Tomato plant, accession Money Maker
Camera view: horizontal (90 deg, fisheye); turntable rotation: 300 degrees
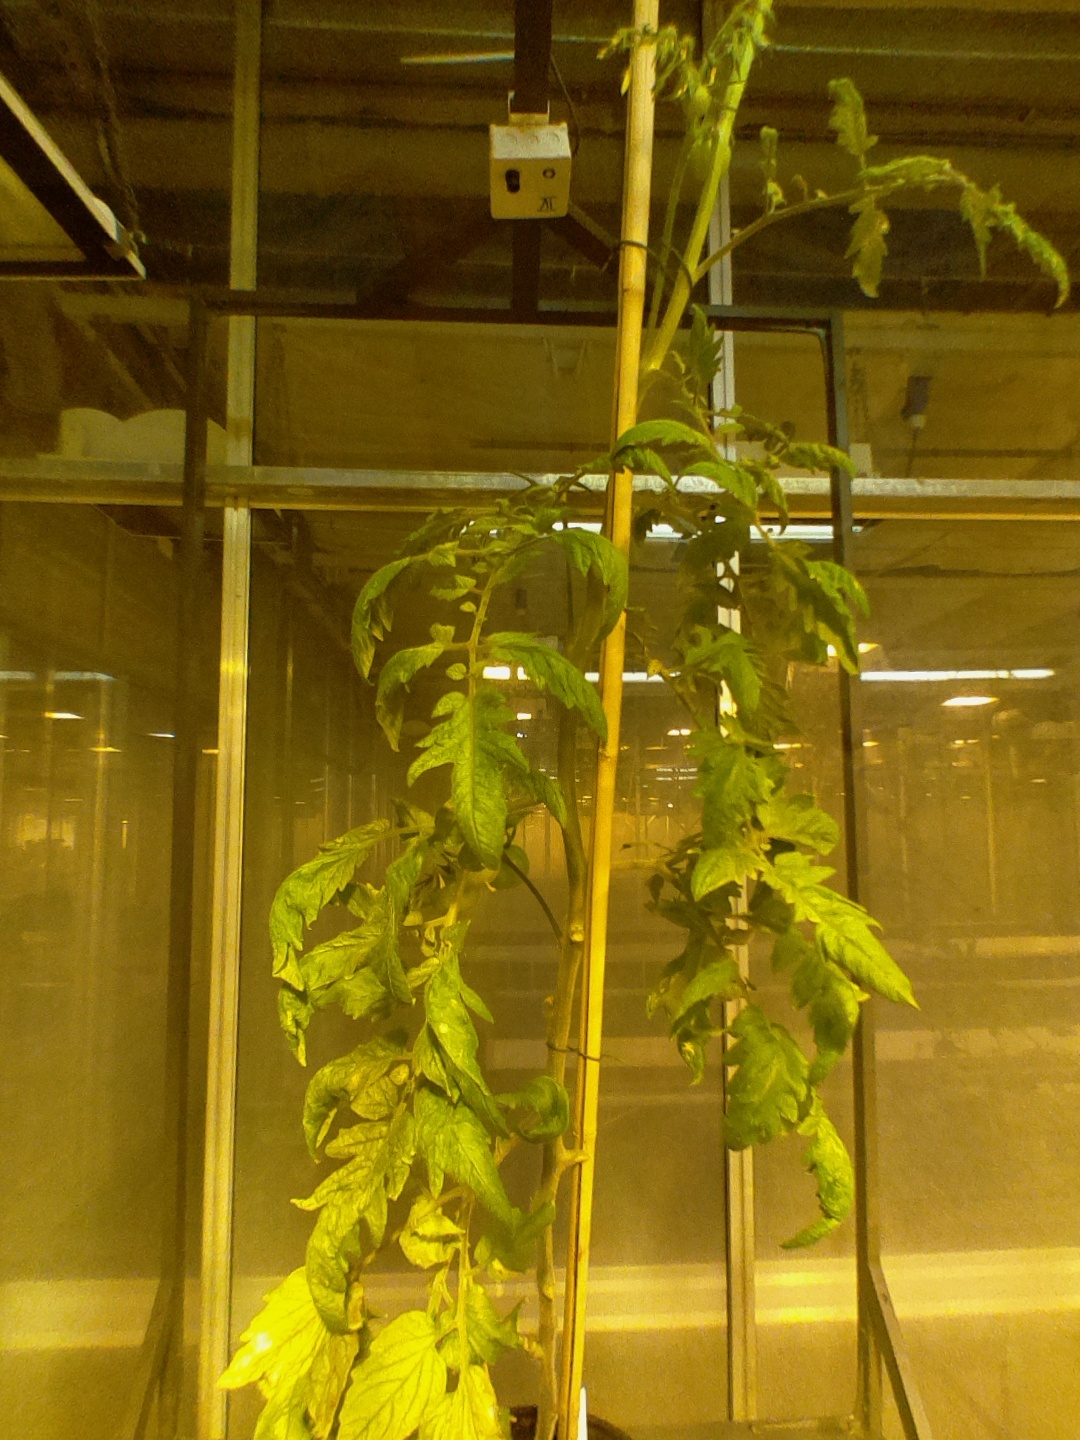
BBCH growth stage 78: 80% -90% of final fruit size